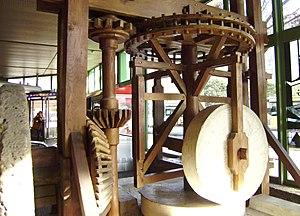
Reconstitution de mécanisme engrenage et meules de moulin
La station Sainte-Marguerite Dromel est le terminus de la ligne 2 du métro de Marseille.